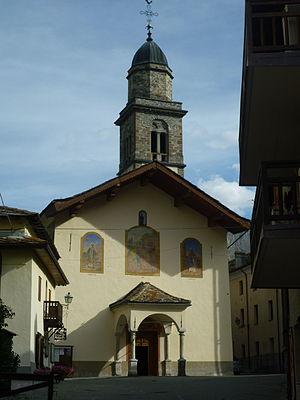
église paroissiale Saint-Ours à Cogne (Vallée d'Aoste)
Cogne est une commune italienne de la Vallée d'Aoste.